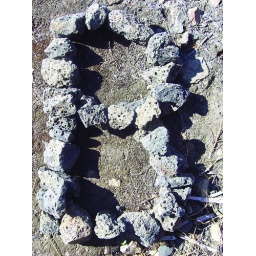
Lava rock from train tracks. White Rock Beach in the morning.